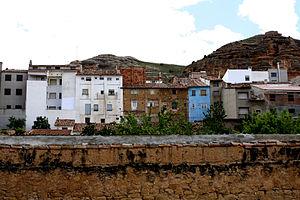
Alcorisa est une commune d’Espagnole, de la province de Teruel, communauté autonome d'Aragon et du Bas Aragón.